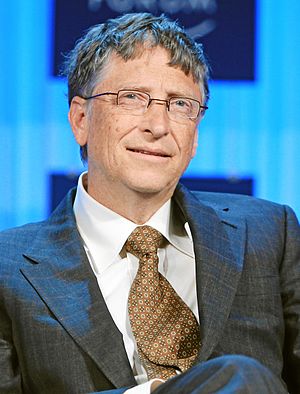
Microsoft
Den ene af Microsofts grundlæggere, Bill Gates, som i dag er verdens rigeste person.
Microsoft Corporation er et af verdens største it-firmaer med base i Redmond ved Seattle i delstaten Washington i det nordvestlige USA.